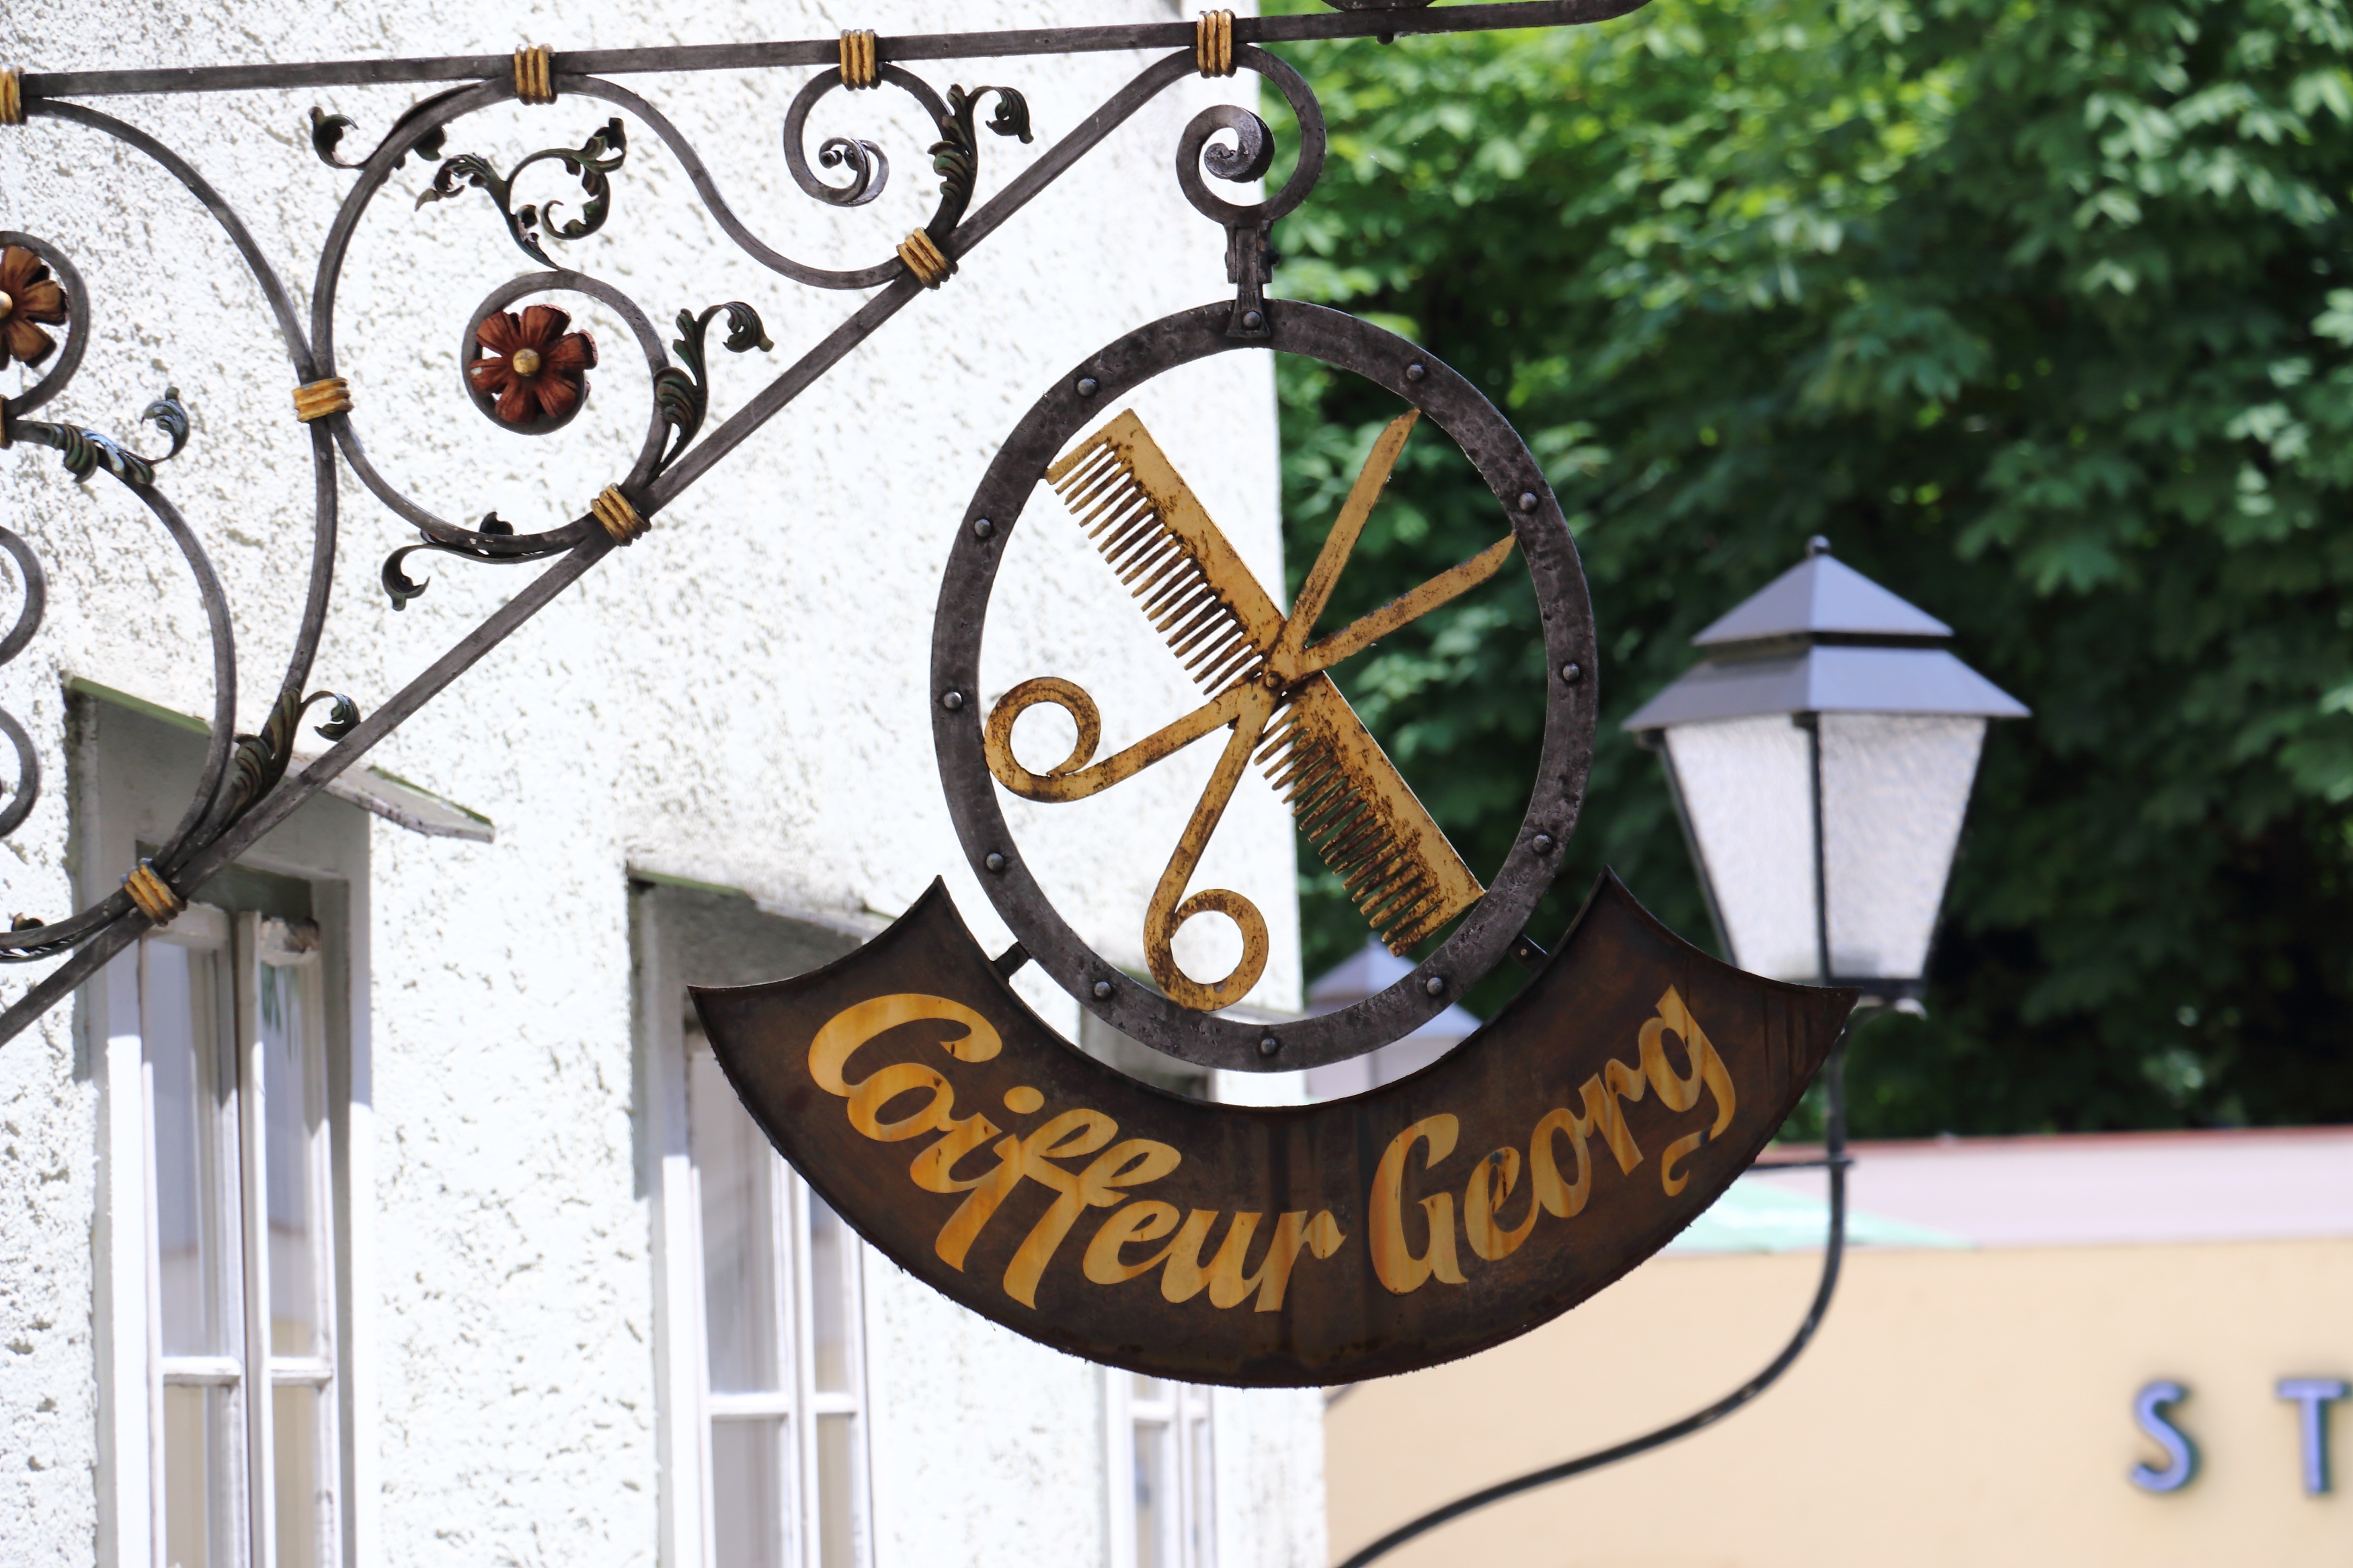
house, window, city, sign, facade, lamp, signage, lighting, austria, sax, iron, salzburg, comb, hairdressing